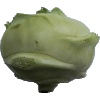
Label: Kohlrabi 1